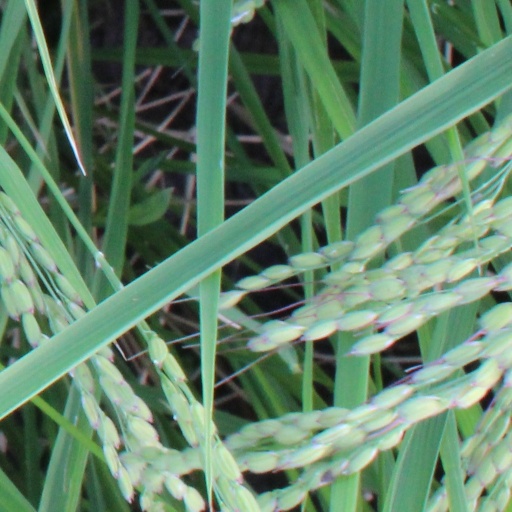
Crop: rice